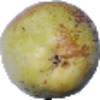
Label: Pear Williams 1